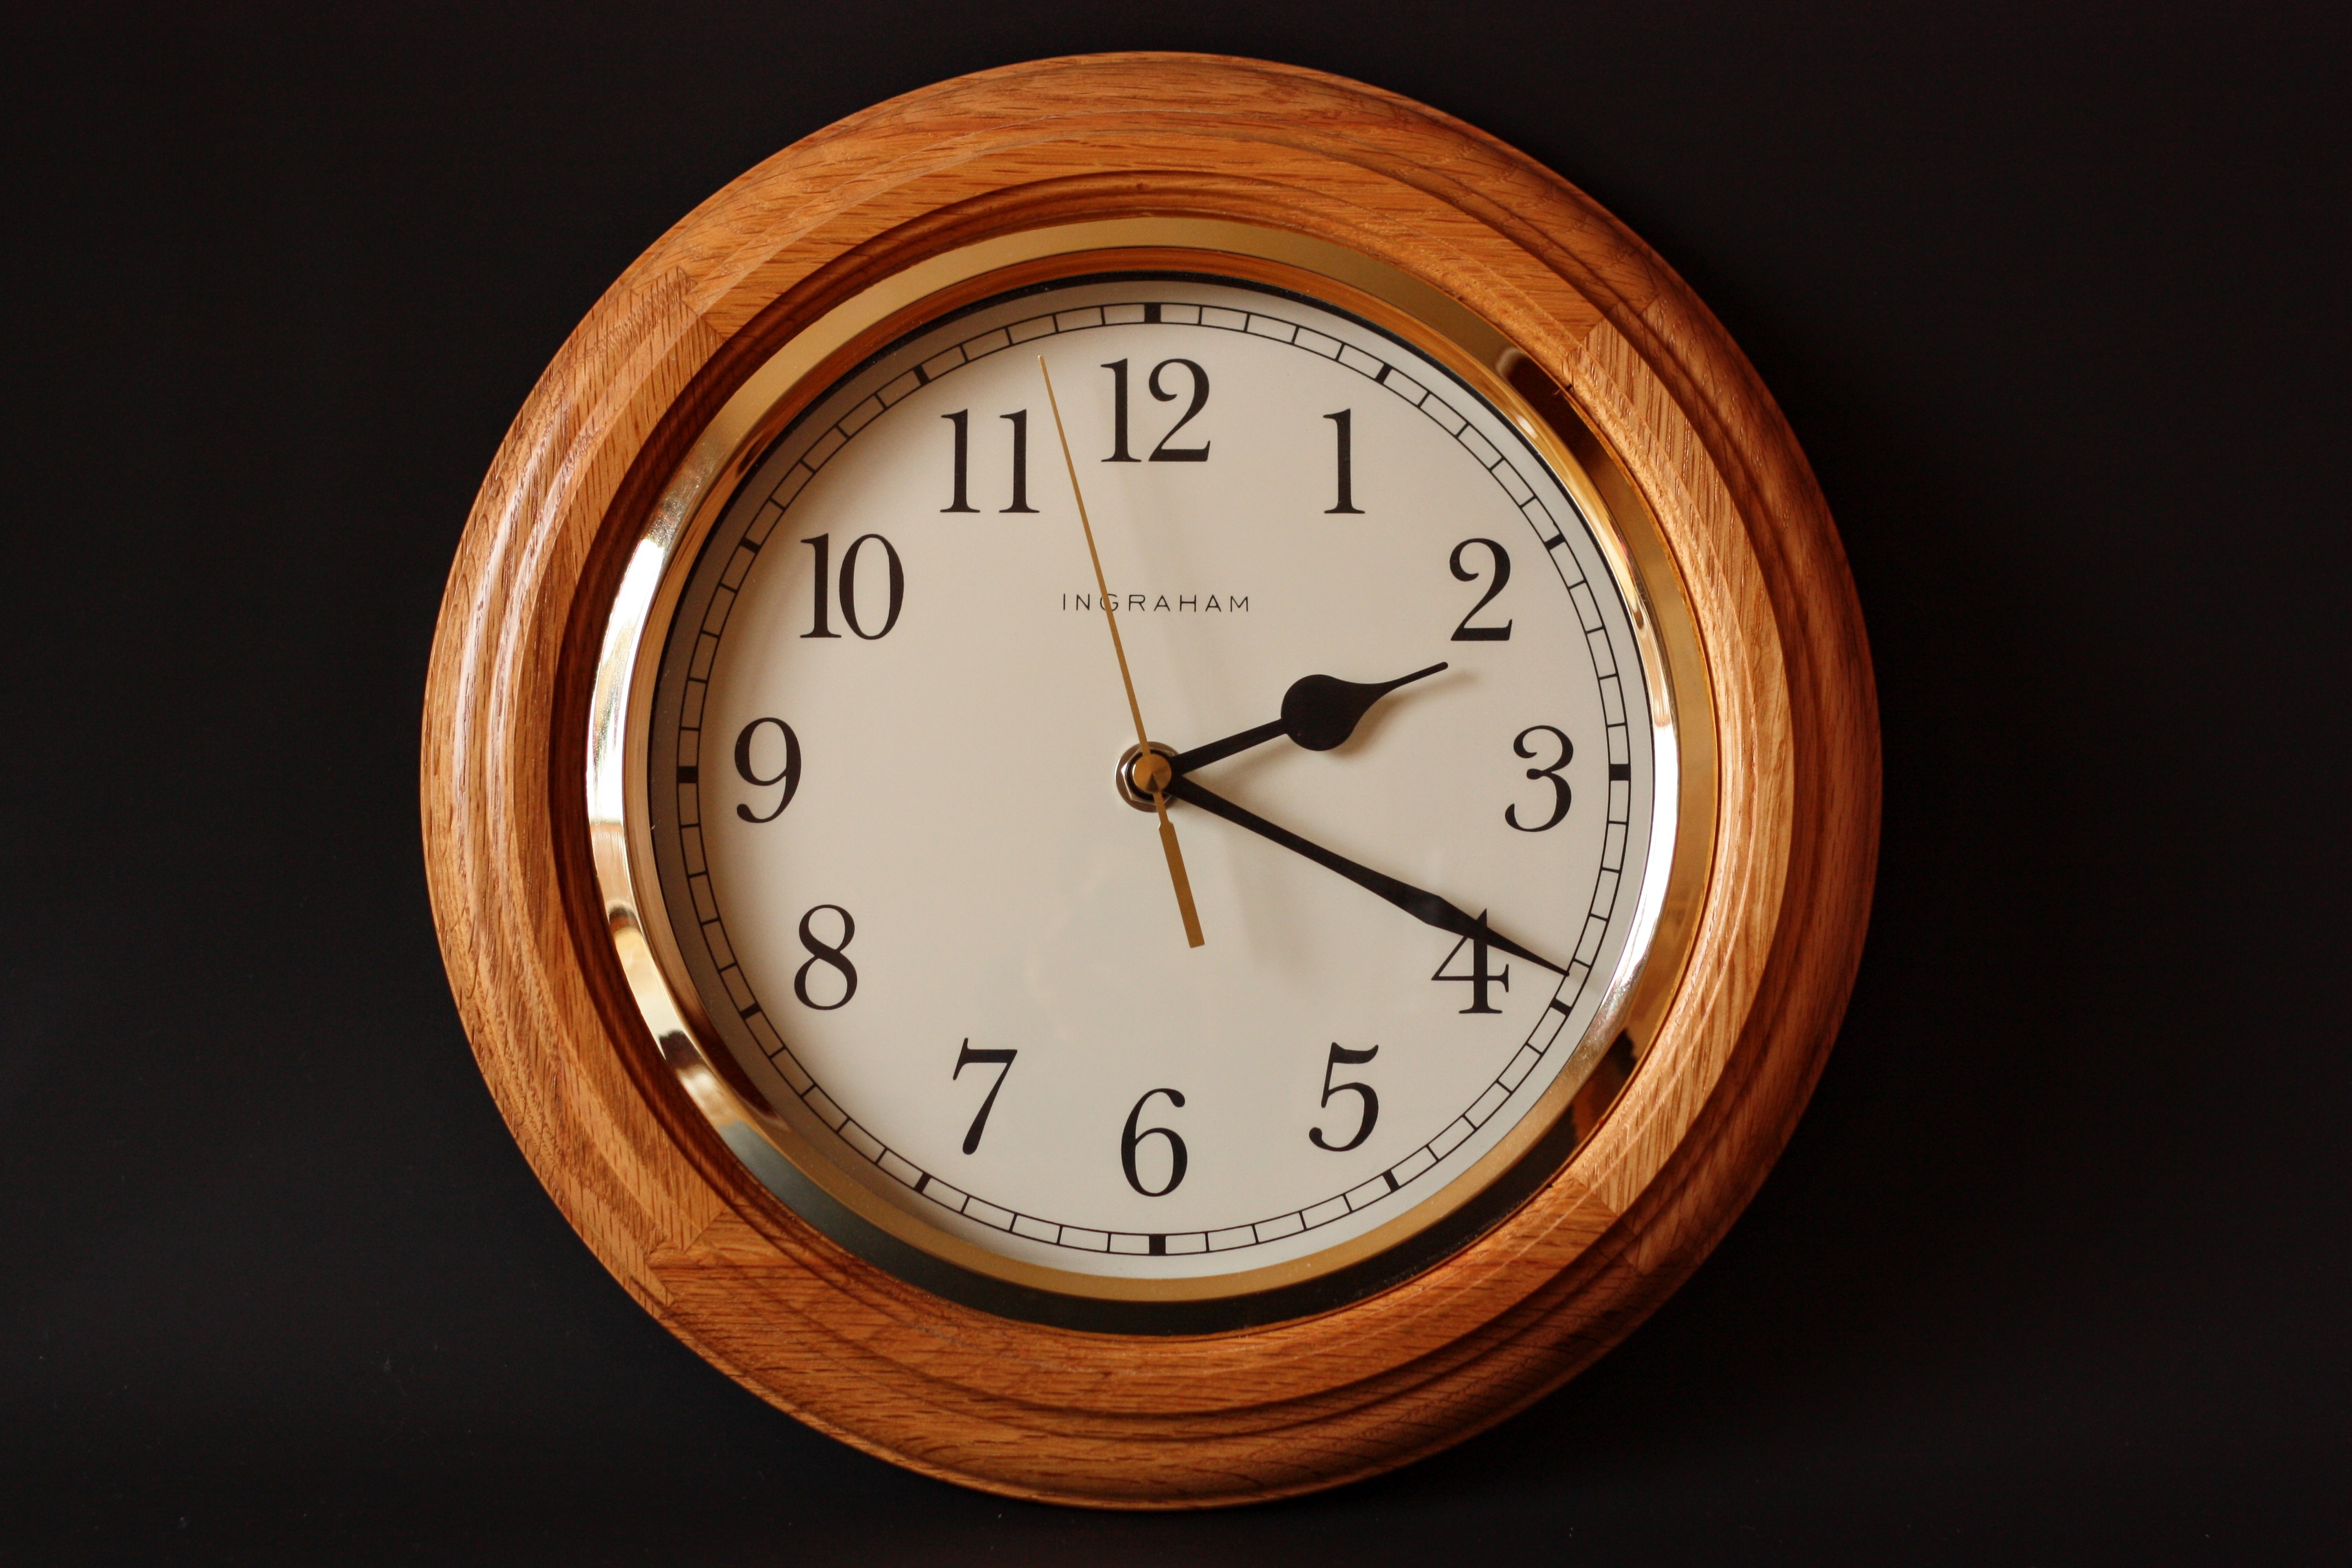
watch, hand, clock, time, number, wall, alarm clock, decor, minute, dial, wall clock, wooden clock, timer, gold, classic, precision, noon, late, quartz, home accessories, ingraham